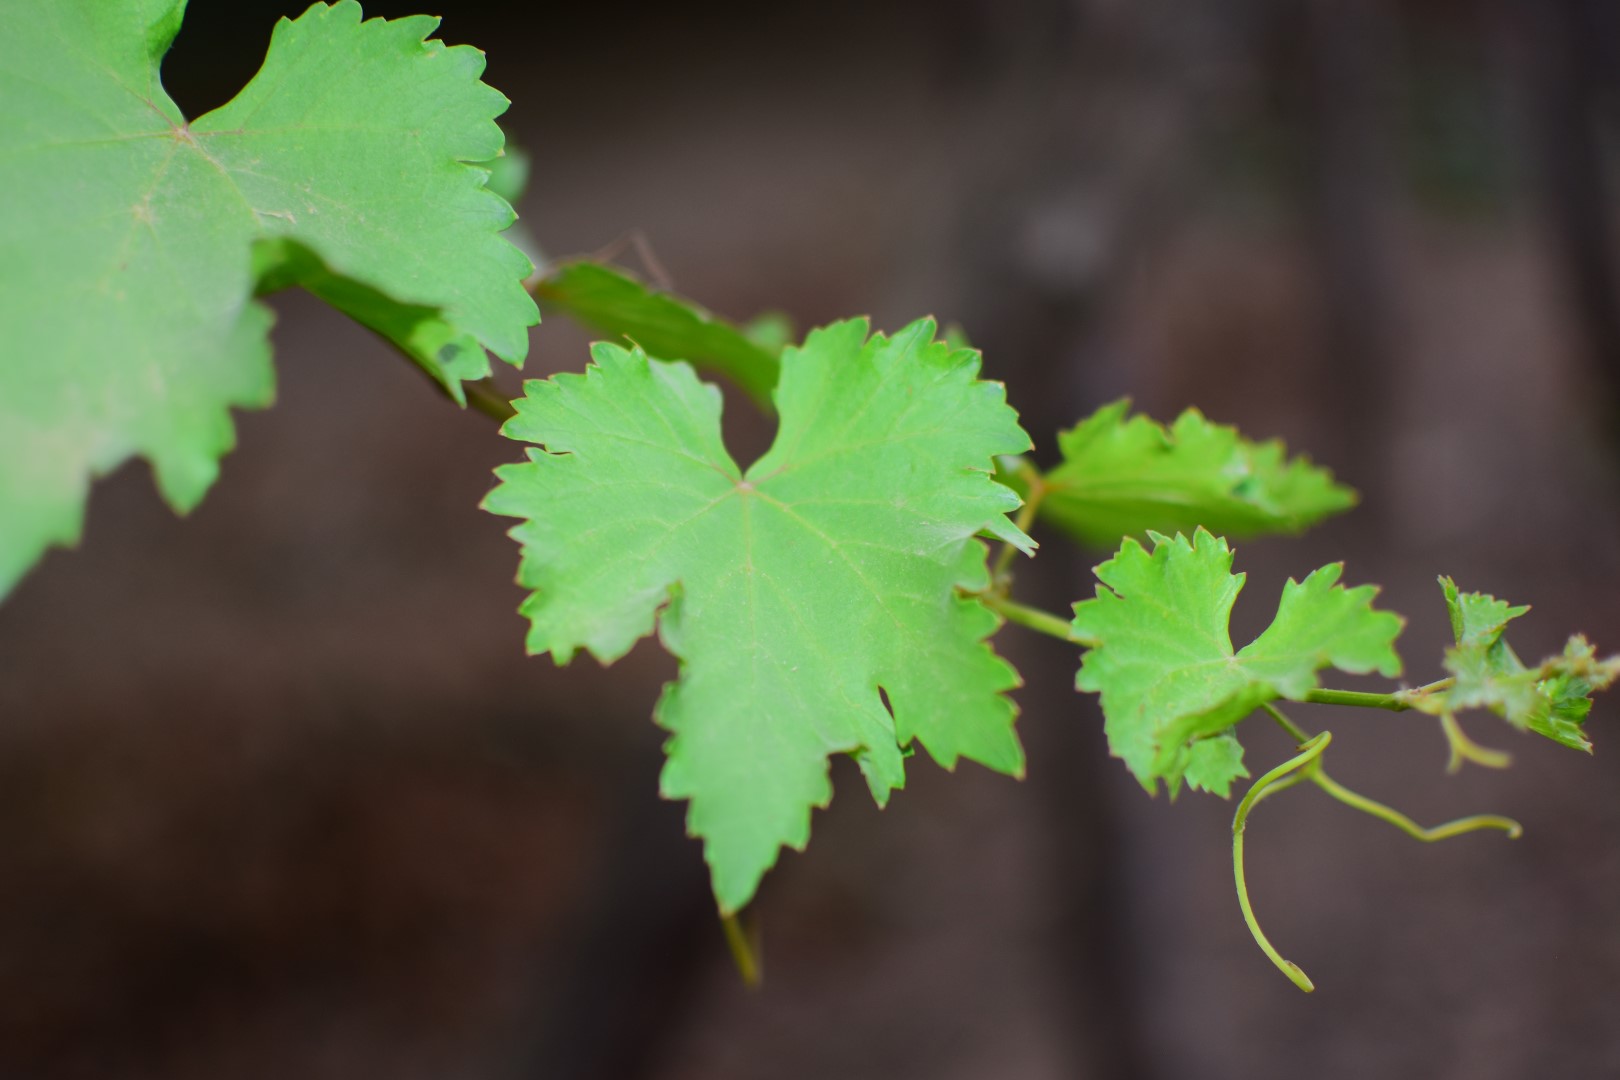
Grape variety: Kamali